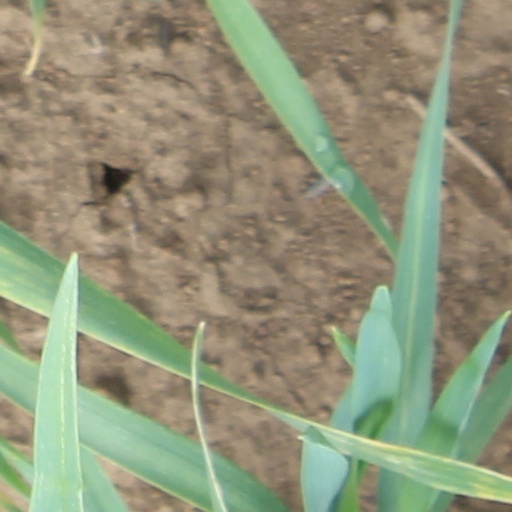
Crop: wheat